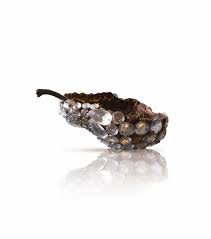
Waste category: biological